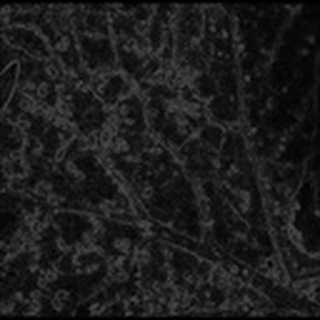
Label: cotton_aphids